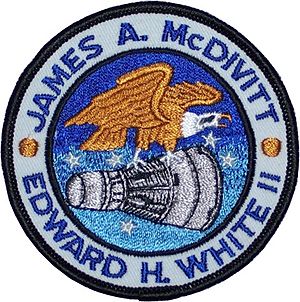
Gemini 4
Gemini 4 var den anden bemandede rumflyvning i NASAs Geminiprogram. Rumfartøjet opsendtes 3. juni 1965 UTC, og udførte dermed den tiende amerikanske bemandede rumflyvning Astronauterne James McDivitt og Edward H. White, II fløj 66 kredsløb om jorden i løbet af fire dage, hvilket gjorde det til den første amerikanske rumflyvning, der nærmede sig den 5-dages sovjetiske rumflyvning Vostok 5